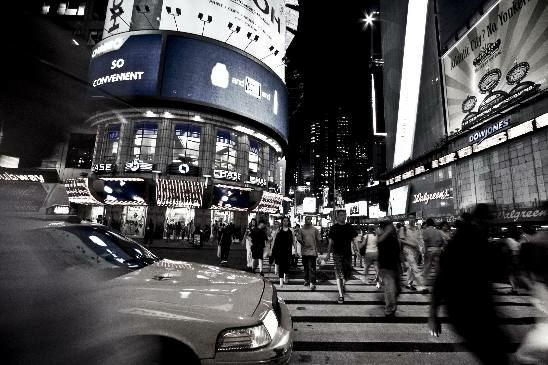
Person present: Yes